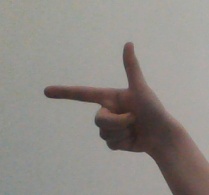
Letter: yaa